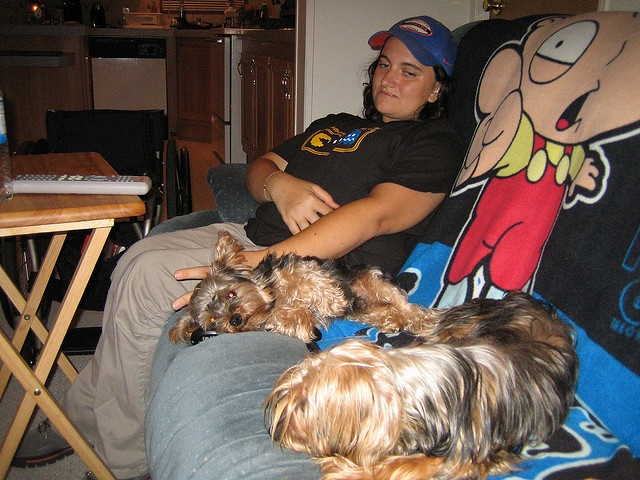
A woman sitting on a couch next to dogs.
A woman sitting on a couch with two dogs.
A woman wearing a hat sits on a couch next to two brown and black, long haired dogs.
A lady sitting on a couch along side a couple of dogs.
A woman is sitting on a couch with two dogs.